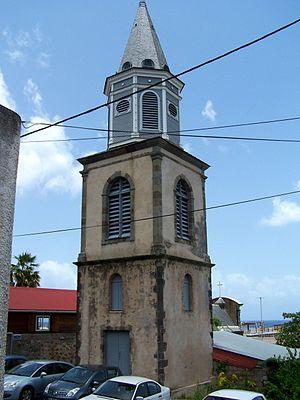
La cathédrale Notre-Dame de Guadeloupe est une cathédrale catholique située à Basse-Terre, en Guadeloupe. Elle est le siège du diocèse de Basse-Terre et Pointe-à-Pitre depuis sa création en 1850.
Basse-Terre est une commune française, située dans le département de la Guadeloupe sur la côte sous-le-vent de l'île dont elle constitue le chef-lieu. Principal centre administratif de l'île, Basse-Terre abrite la préfecture, le conseil régional, le conseil général, le diocèse de la Guadeloupe, le palais de justice et la cour d'appel de l'archipel. C'est l'une des villes-centres d'une agglomération de plus de 51 000 habitants – qui sont appelés les Basse-Terriennes et Basses-Terriens –, l'unité urbaine de Basse-Terre.